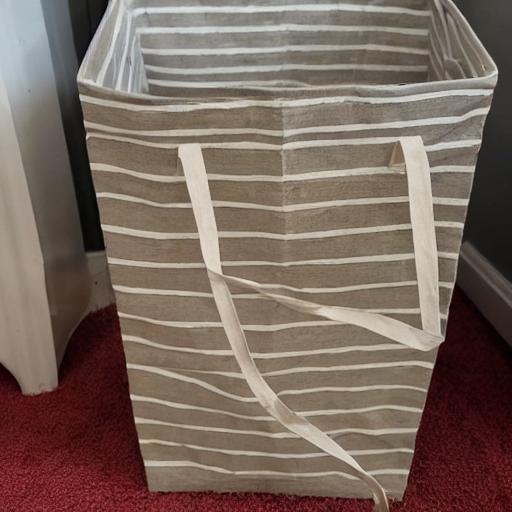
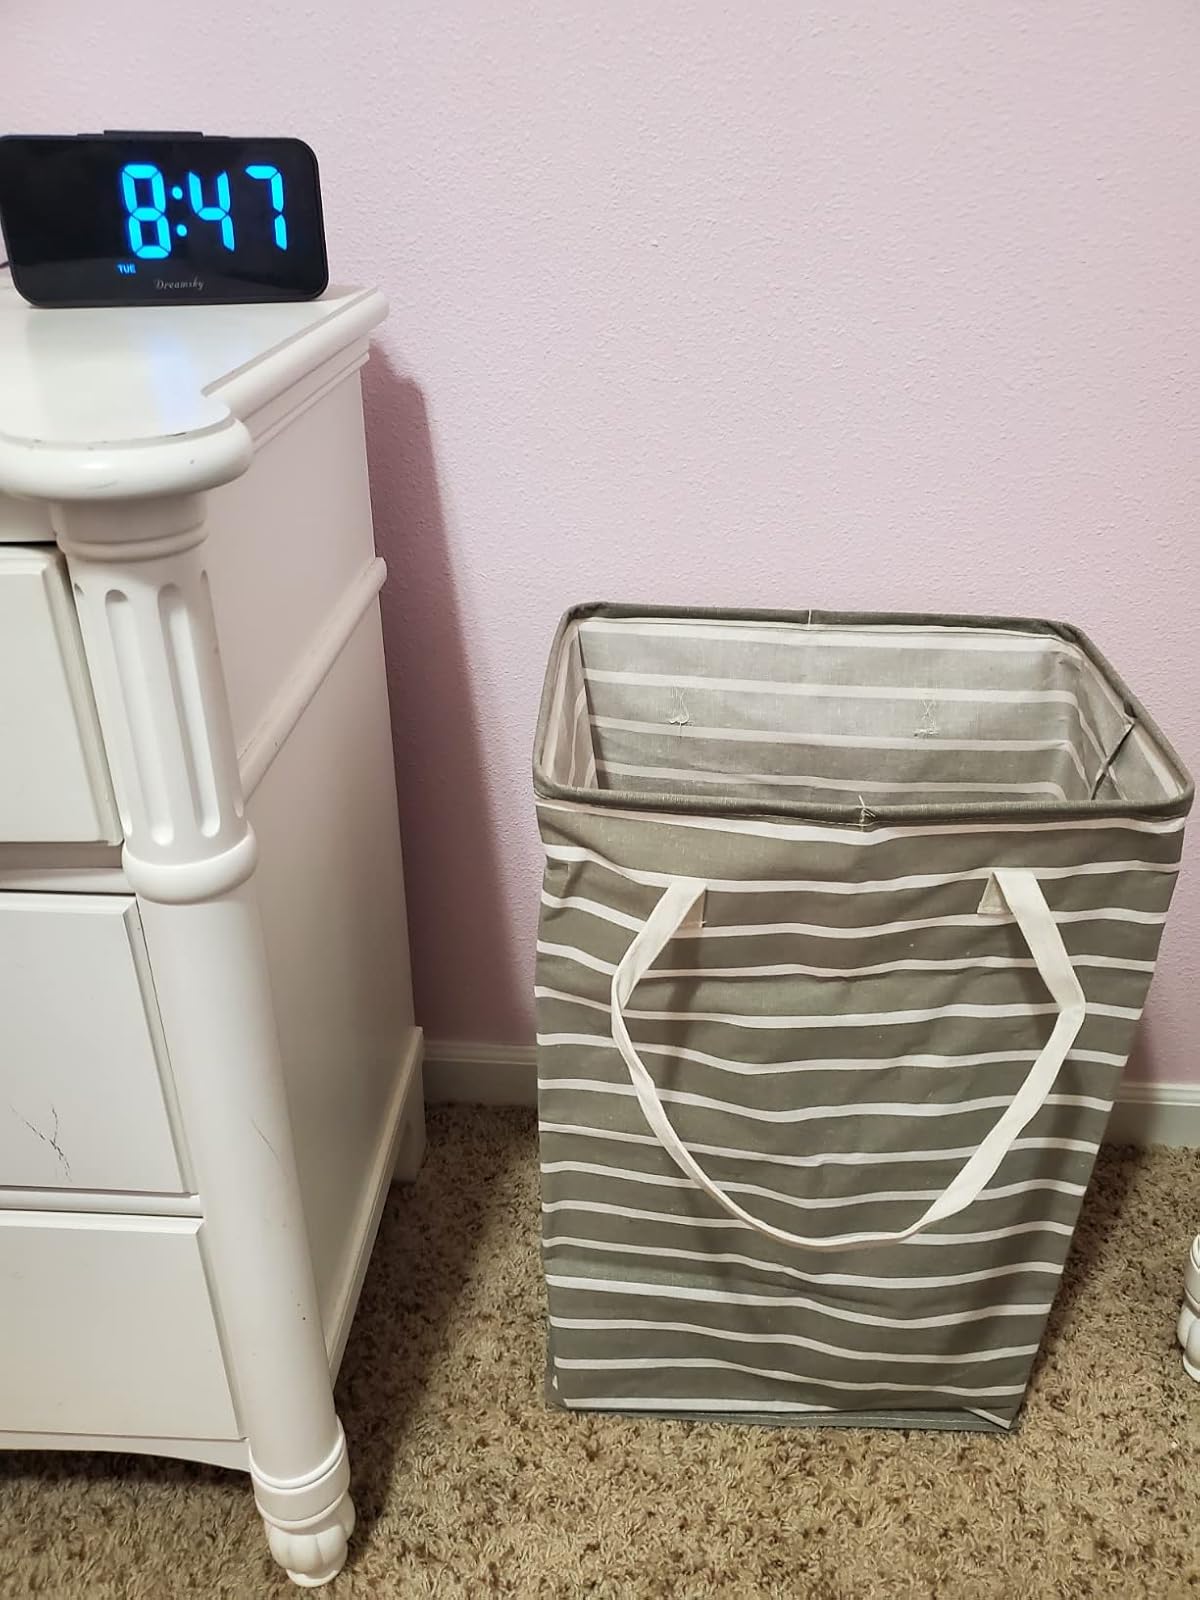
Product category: items_hamper
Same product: no